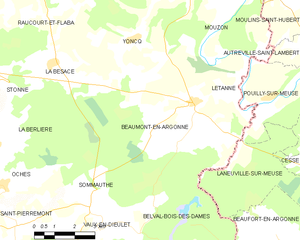
Carte des communes françaises: Beaumont-en-Argonne